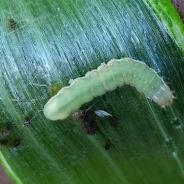
Crop: Onion
Condition: caterpillar-p